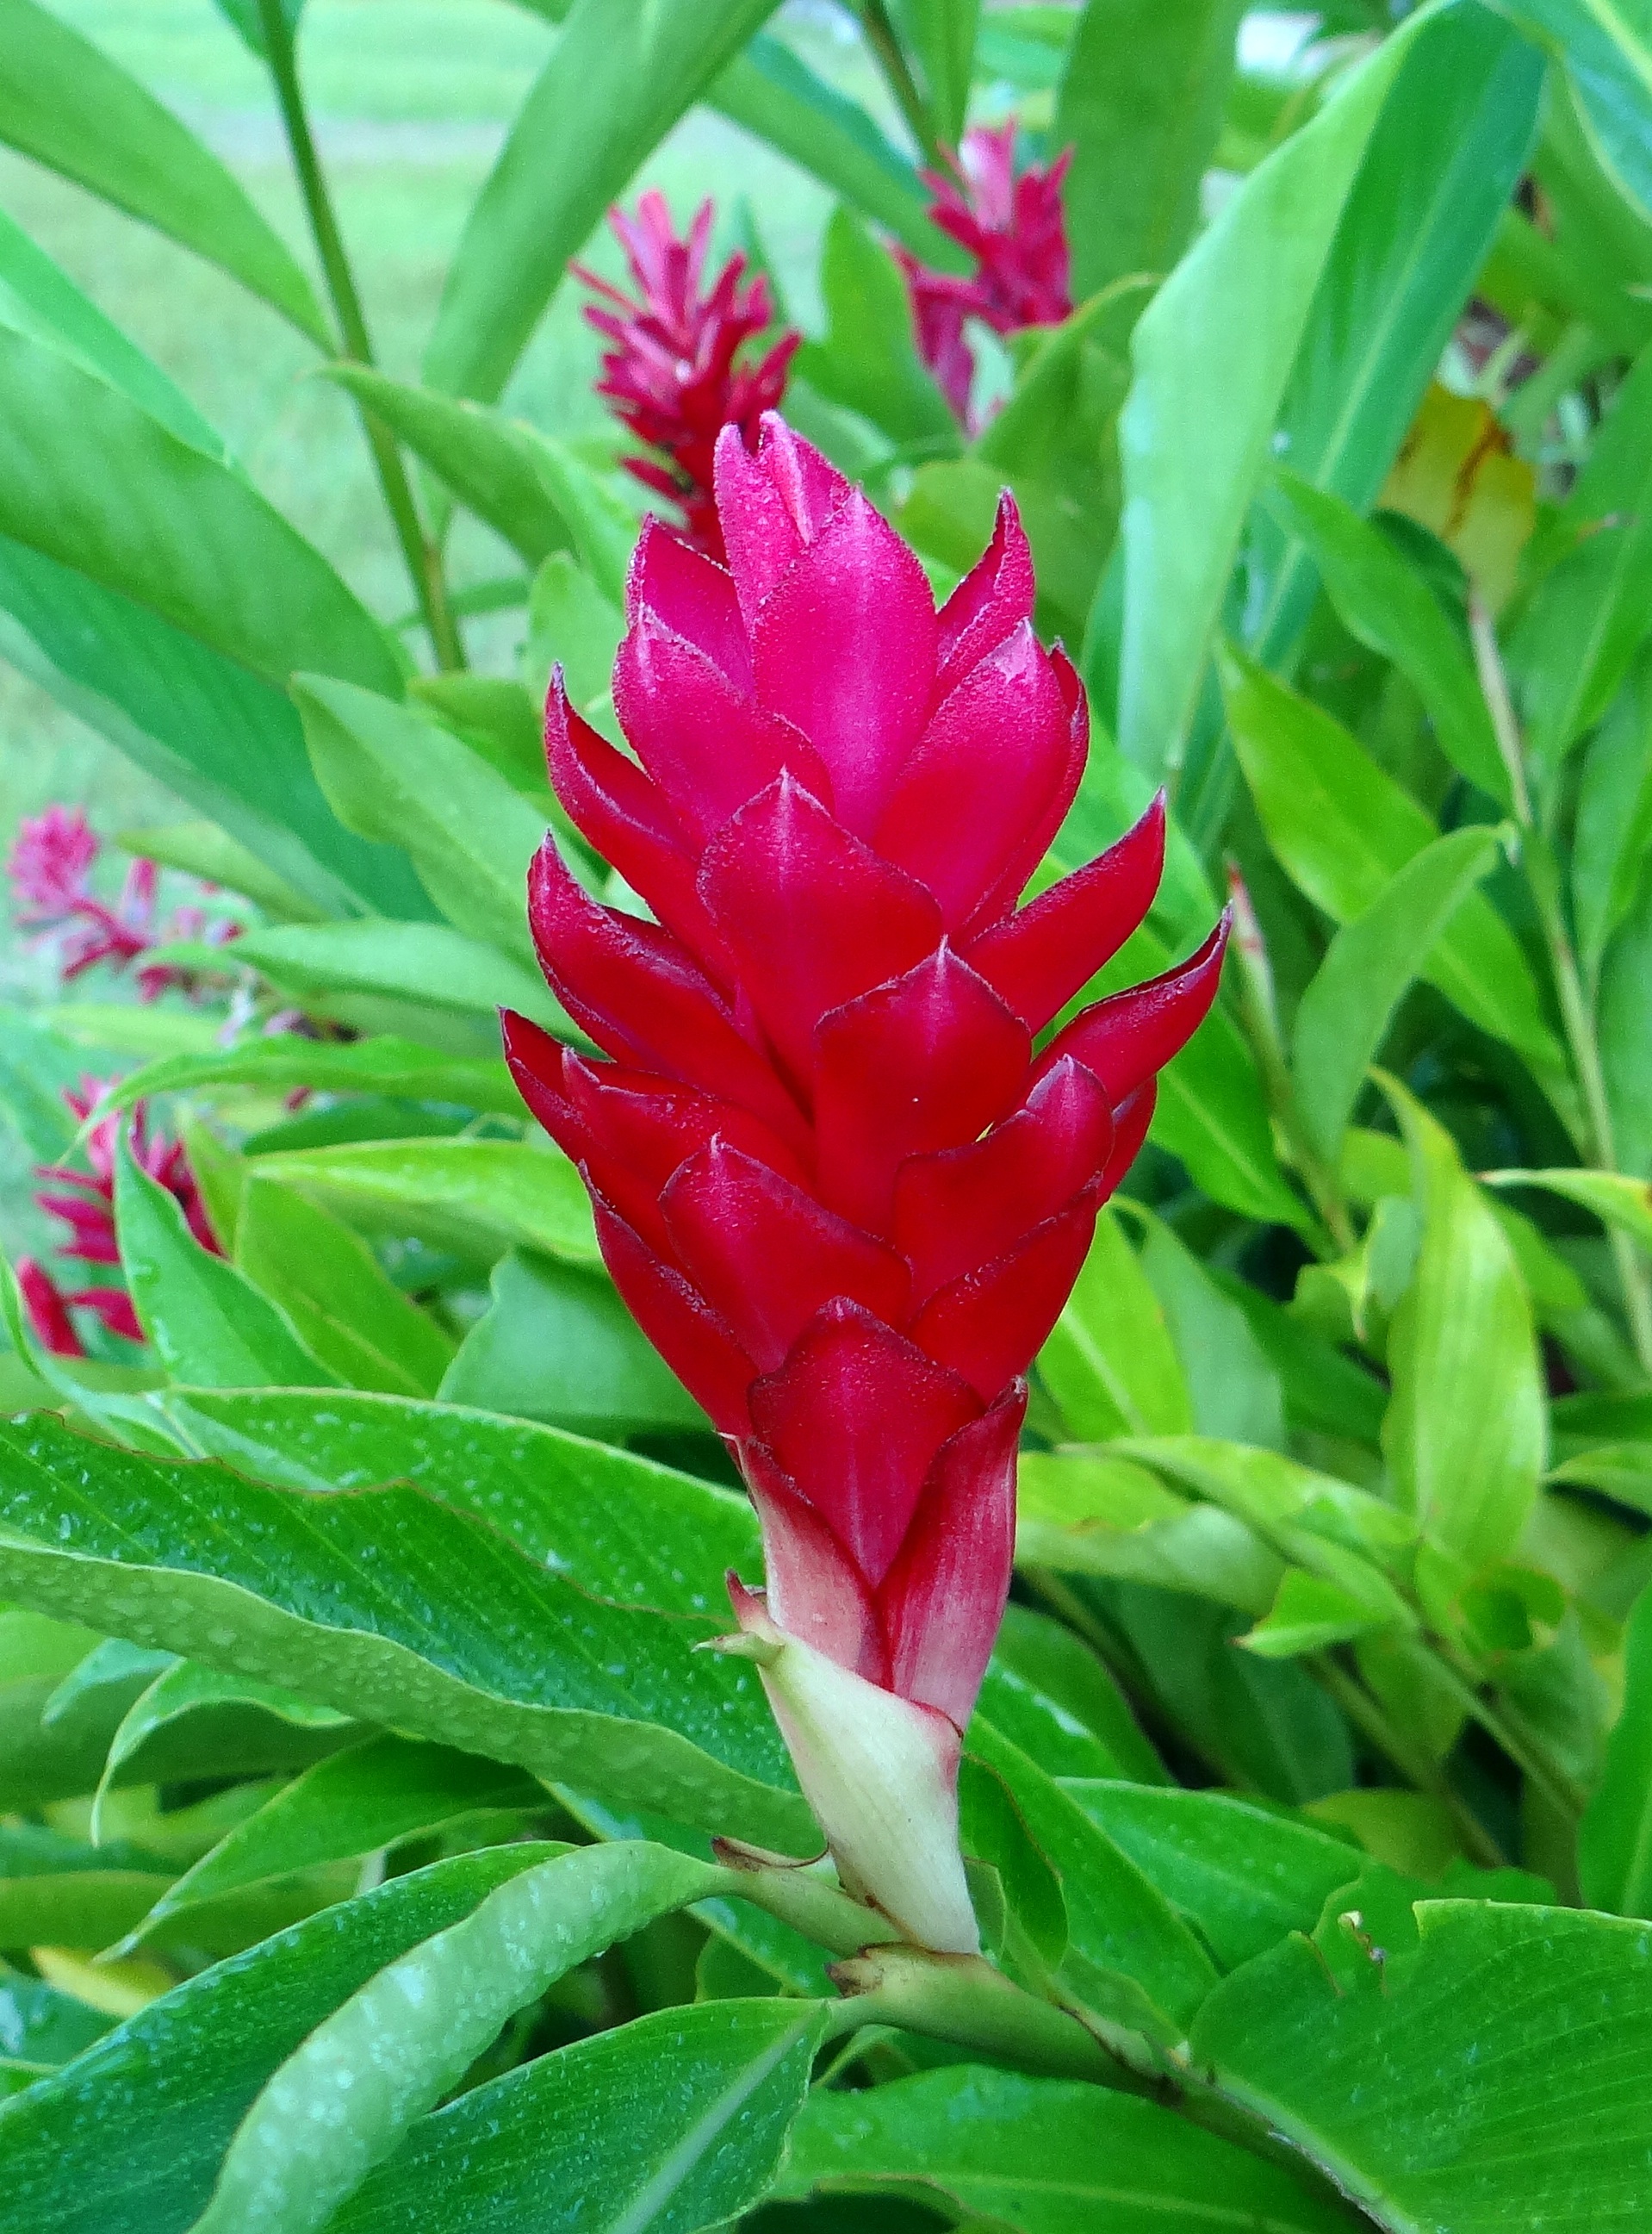
plant, flower, petal, red, botany, flora, india, peony, macro photography, karnataka, flowering plant, land plant, red ginger, ostrich plume, pink cone ginger, alpinia purpurata, zingiberaceae, kaiga